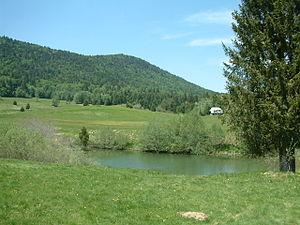
Arith est une commune française située dans le département de la Savoie, en région Auvergne-Rhône-Alpes.